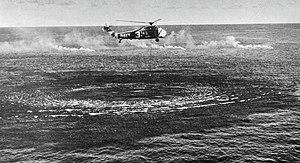
Le sonar est un appareil utilisant les propriétés particulières de la propagation du son dans l'eau pour détecter et situer les objets sous l'eau en indiquant leur direction et leur distance. Son invention découle des travaux de Lewis Nixon et des Français Paul Langevin et Constantin Chilowski au cours de la Première Guerre mondiale. Il est utilisé :